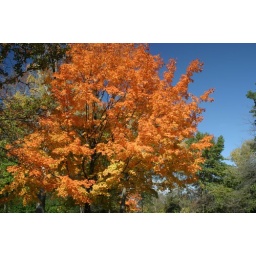
A colorful tree at PEARSON METROPARK in Oregon,Ohio.